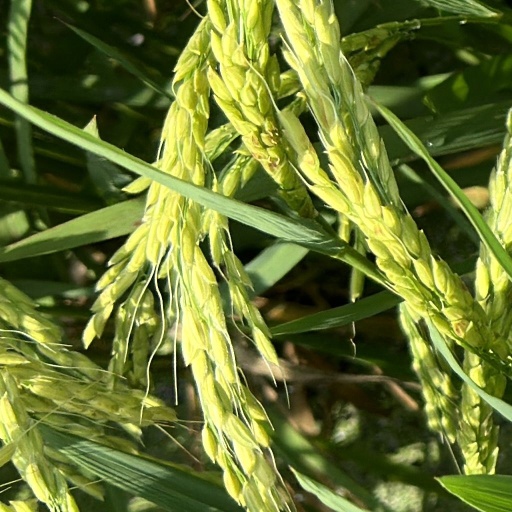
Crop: rice